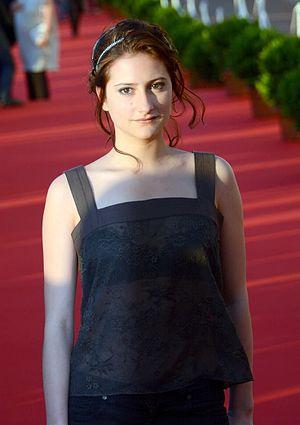
Lola Créton au festival du film de Cabourg
Lola Créton est une actrice française, née à Paris le 16 décembre 1993.